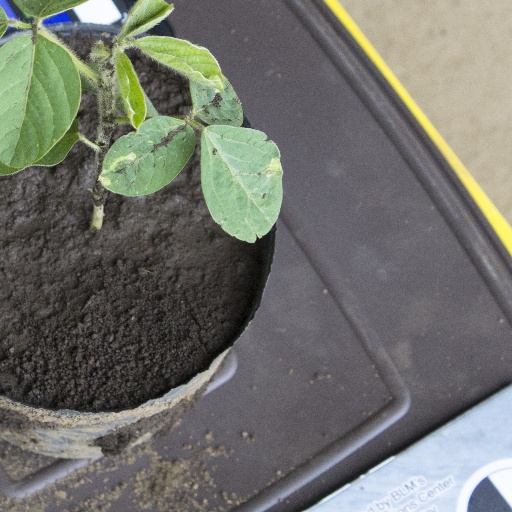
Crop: soybean